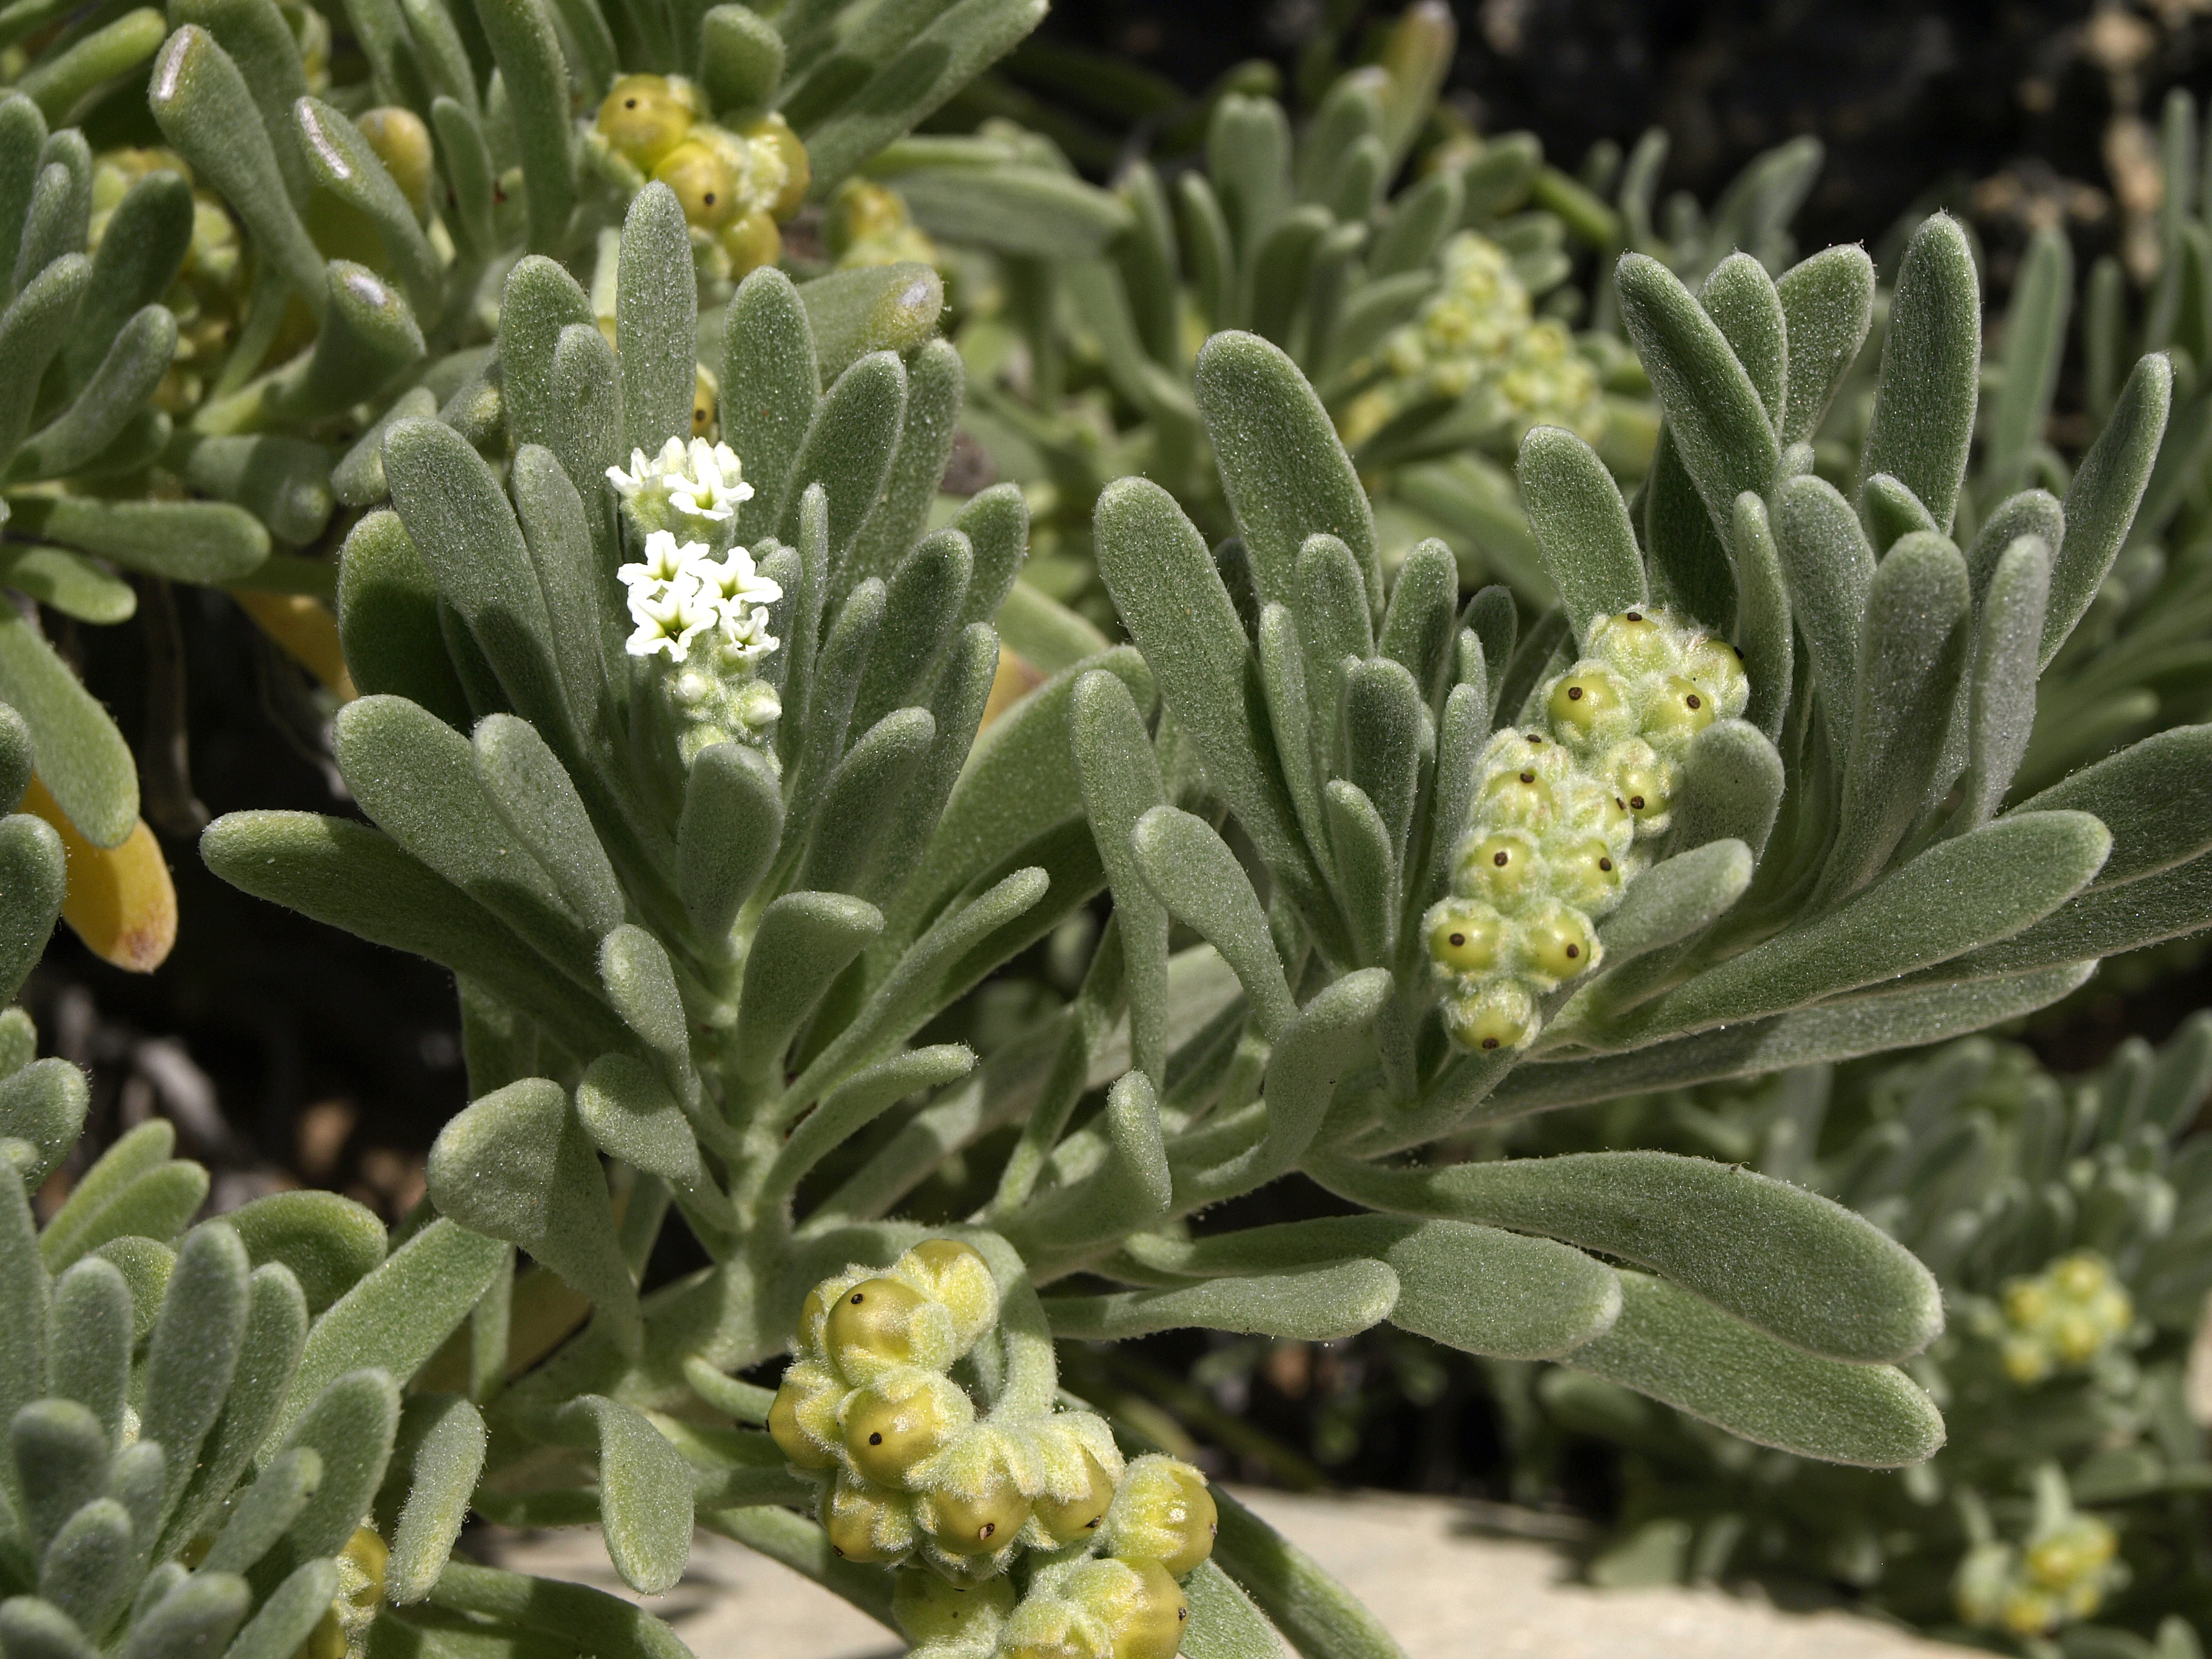
nature, sand, plant, white, flower, food, green, herb, produce, macro, small, evergreen, botany, flora, wildflower, flowers, shrub, caribbean, antilles, silvery, edelweiss, flowering plant, daisy family, thick sheet greenhouse, curacao, subshrub, woody plant, land plant, rock samphire, nahaunahme